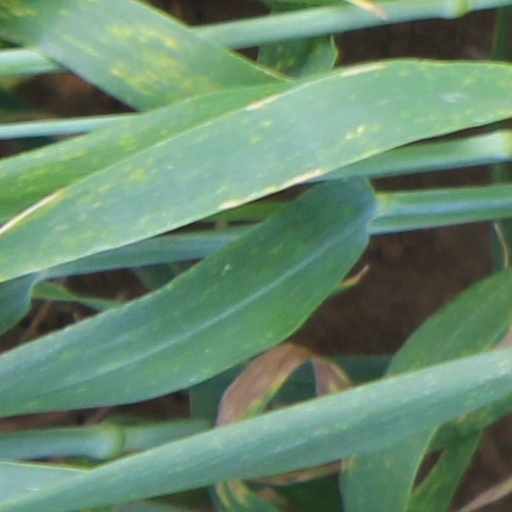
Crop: wheat